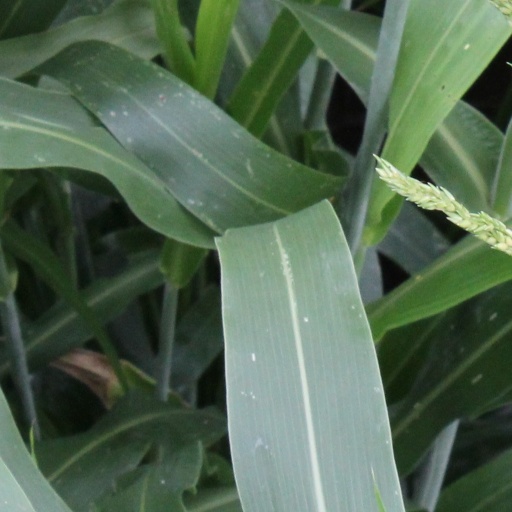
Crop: sorghum